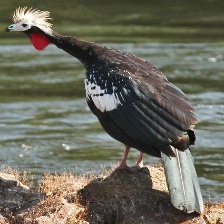
Species: BLUE THROATED PIPING GUAN
Scientific name: PIPILE CUMANENSIS